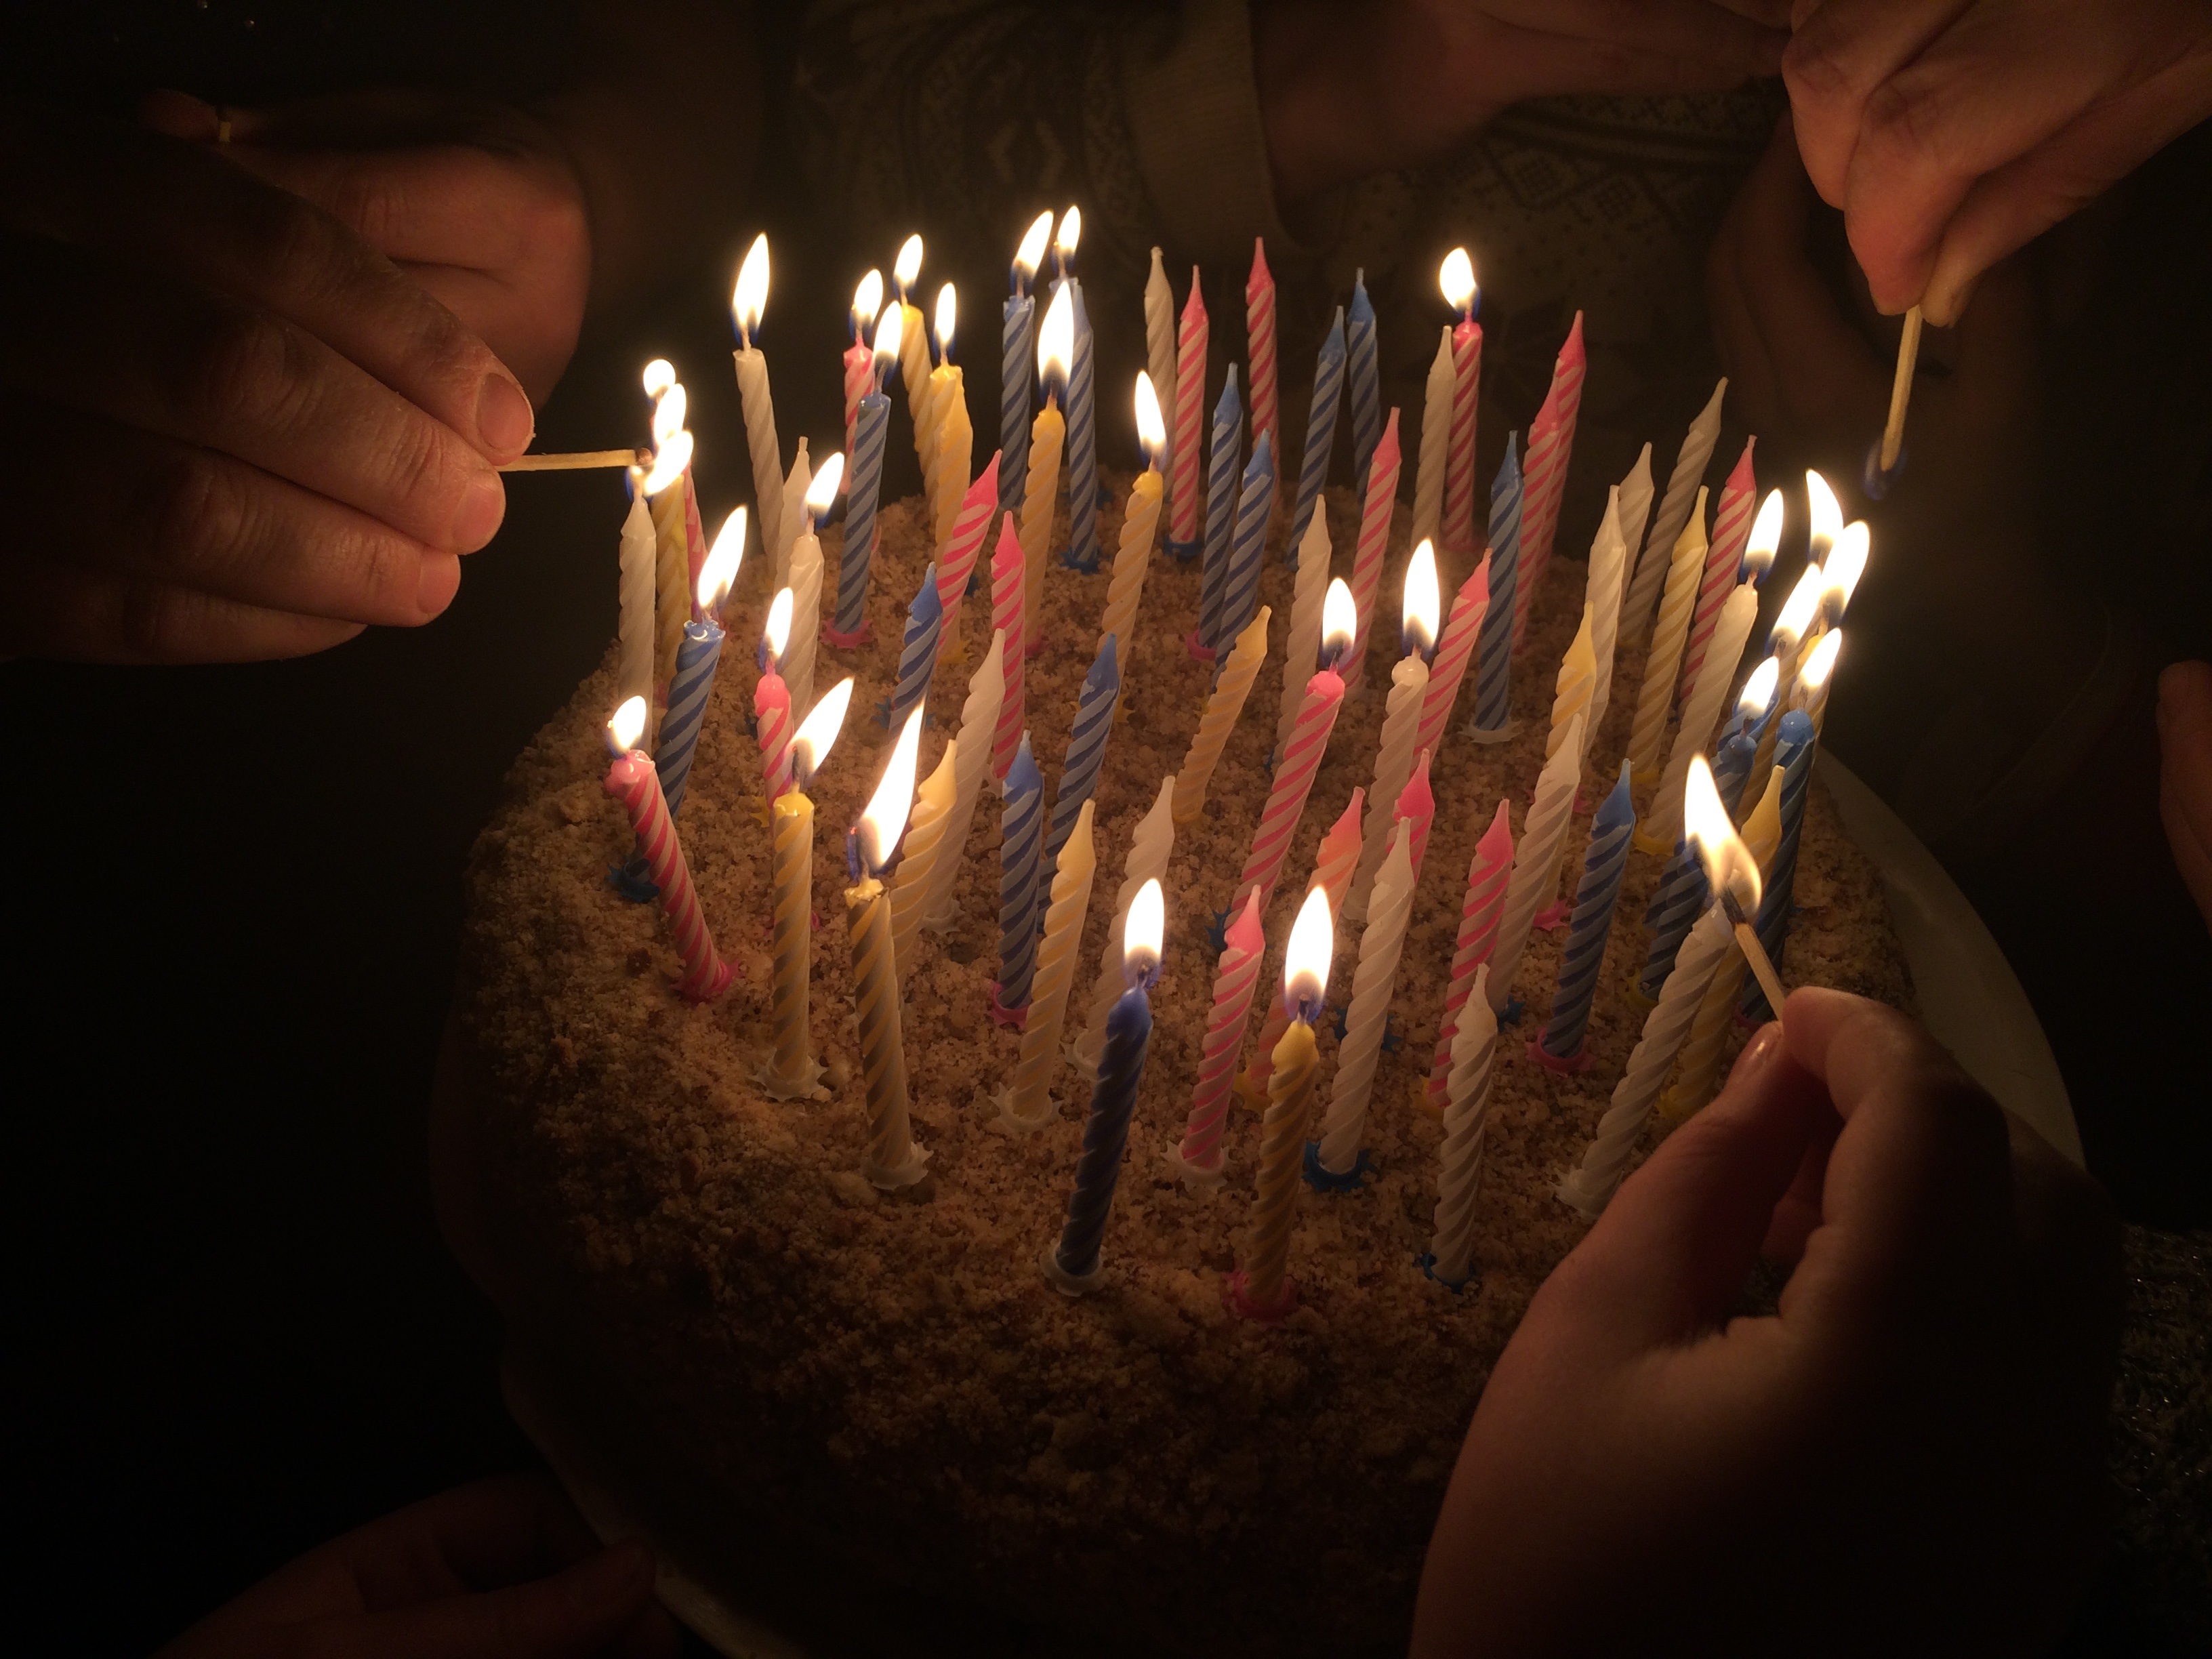
hand, light, sparkler, darkness, candle, christmas, lighting, macro photography